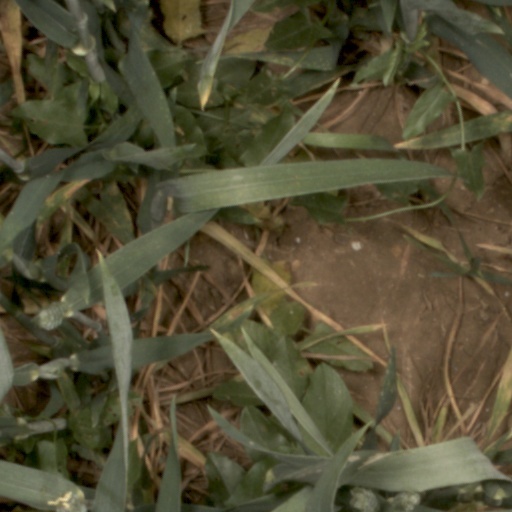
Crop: wheat